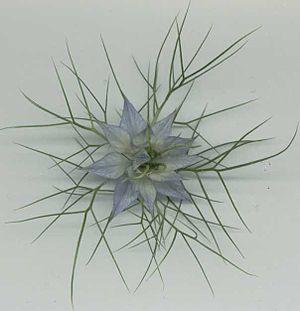
La nigelle de Damas, communément appelée « cheveux de Vénus », « diable-dans-le-buisson » ou « Belle-aux-cheveux-dénoués », est une espèce de plantes annuelles de la famille des Ranunculaceae, de taille moyenne, à feuilles aux segments très fins et aux fleurs d'un bleu très clair, rarement blanchâtres. Elle se développe dans les champs, les terrains vagues et rocailleux, les bords de route. Les graines de la nigelle de Damas — contrairement à celles de la nigelle cultivée — seraient toxiques.